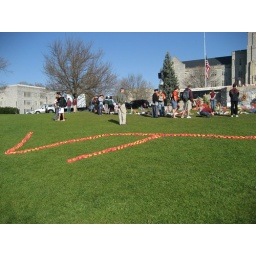
VT made out of orange flowers that was placed in the ground infront of the memorial that was outfront of burruss hall